Air Training Command

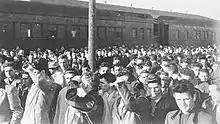
In early 1951 recruits arrived by the train load, more than doubling the population of Lackland AFB.

In addition to Sampson AFB, a third BMT center was established at Parks AFB, California to accommodate new enlistees. A former World War II Navy Seebee training facility known as Camp Parks, the Air Force had to completely rebuild the base. Base personnel were initially housed in temporary facilities and ate from a field mess. The first group of Airmen arrived at Camp Parks in the Summer of 1951; mass training began in March 1952.